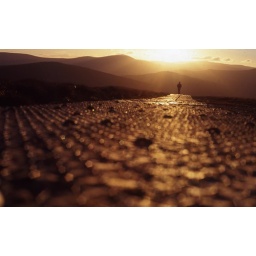
The sun going down on a wooden boardwalk as we were hiking in the mountains a few years ago.